The Captain's Doll

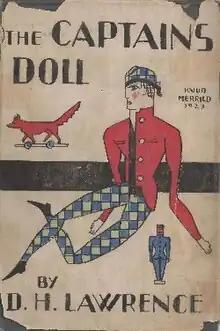
First US edition(publ. Thomas Seltzer, 1923)Cover design by Knud Merrild

The Captain's Doll is a novella by the English author D. H. Lawrence. It was written in 1921 and first published by Martin Secker in March 1923 in a volume with "The Ladybird" and "The Fox". It was the basis of the 1983 TV film of the same name with Jeremy Irons as the Captain.